Protestantism and Islam

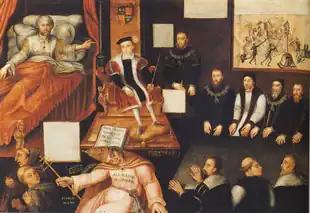
Anti-Papal painting showing the enmity between Edward VI of England and the Pope.

Following the Ottoman conquest of Constantinople in 1453 by Mehmed the Conqueror and the unification of the Middle East under Selim I and his son Suleiman the Magnificent managed to expand Ottoman rule into Central Europe. The Habsburg Empire thus entered into direct conflict with the Ottomans.